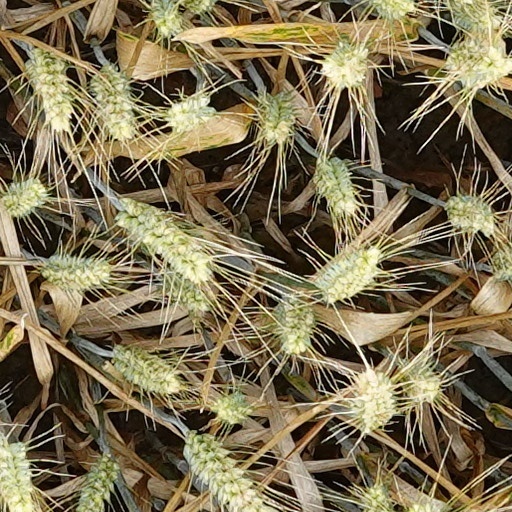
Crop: wheat